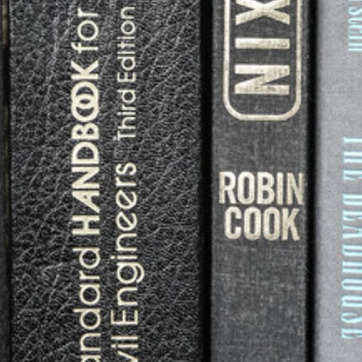
Material: paper